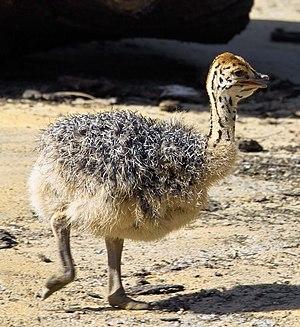
Les autruches, qui forment le genre Struthio, sont des oiseaux de la famille des Struthionidae. Le mot dérive de l'italien ostruce, lui-même issu du latin avis struthio, d'après le grec ancien στρουθίων.
L'Autruche d’Afrique est une espèce d'oiseaux coureurs de la famille des Struthionidae. C'est le plus grand de tous les oiseaux actuels.